Sipaliwini District

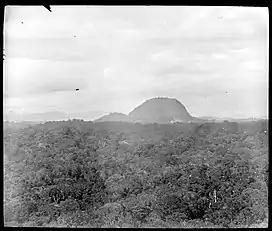
Knopaiamoi, one of the Tumuk Humak Mountains

The Sipaliwini Savanna Nature Reserve has been established in 1972, and is of savannah, and the second largest in Suriname. The reserve is near pristine and offers a wide variety in flora and fauna.